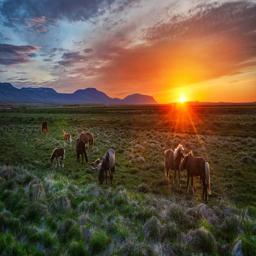
a field that has some horses in  it
Horses graze in the field during sunset together
Horses are grazing on the land in the sunset.
There are horses eating grass with a sunset in the background.
Group of horses frolicking on grassy meadow at sunset.